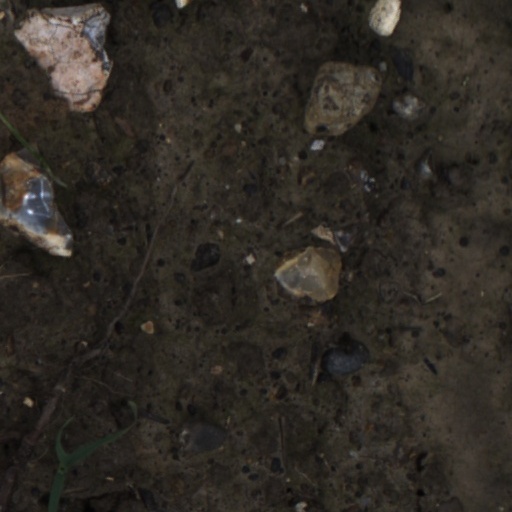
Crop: wheat